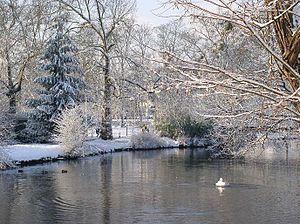
Le Vésinet est une commune française située à l'est du département des Yvelines en région Île-de-France.